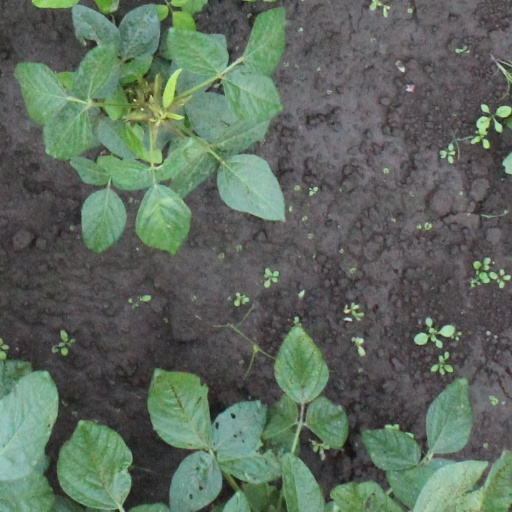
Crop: soybean